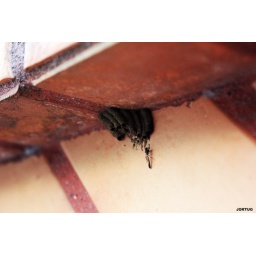
Just walking in my house i found this :]